Saint Pierre and Miquelon franc

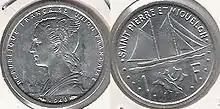
A 1948 Aluminum Franc coin

Before 1890, the French franc and Canadian dollar both circulated on the islands. These were supplemented with local banknotes of the Banque des Îles Saint-Pierre-et-Miquelon from 1890. The exchange rate of 5.4 francs = 1 dollar was used on the island, although the exchange rate from the two gold standards was 5.1826 francs = 1 dollar. After the franc left the gold standard, only the franc circulated.